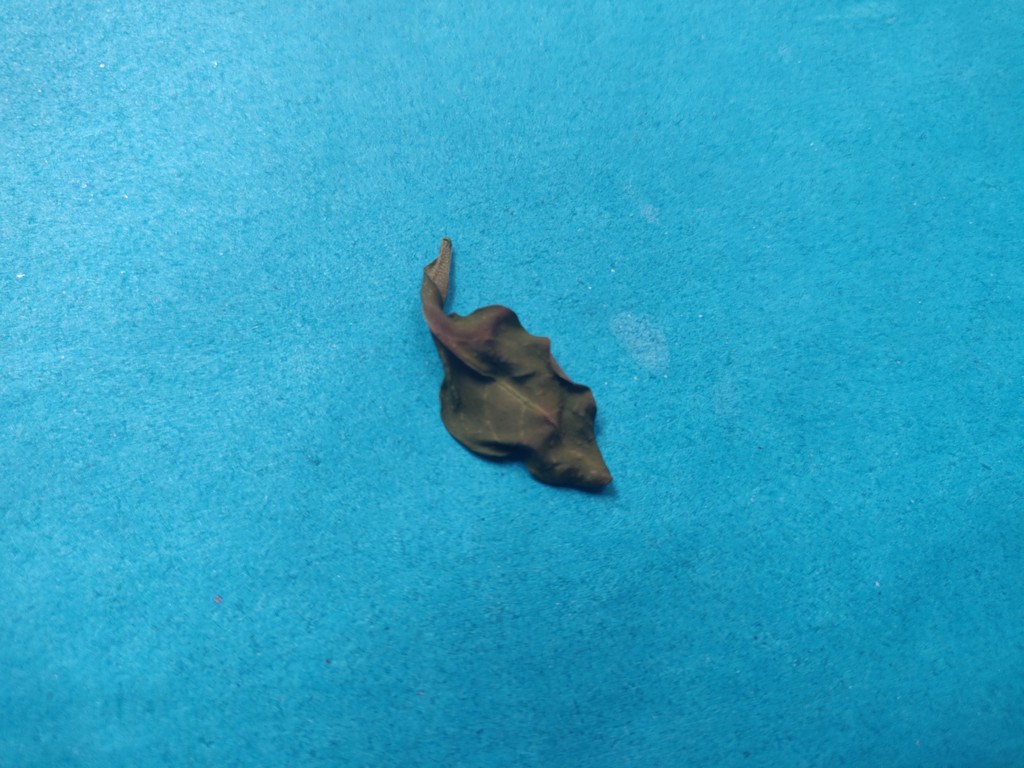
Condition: Dried
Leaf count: single
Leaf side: unknown